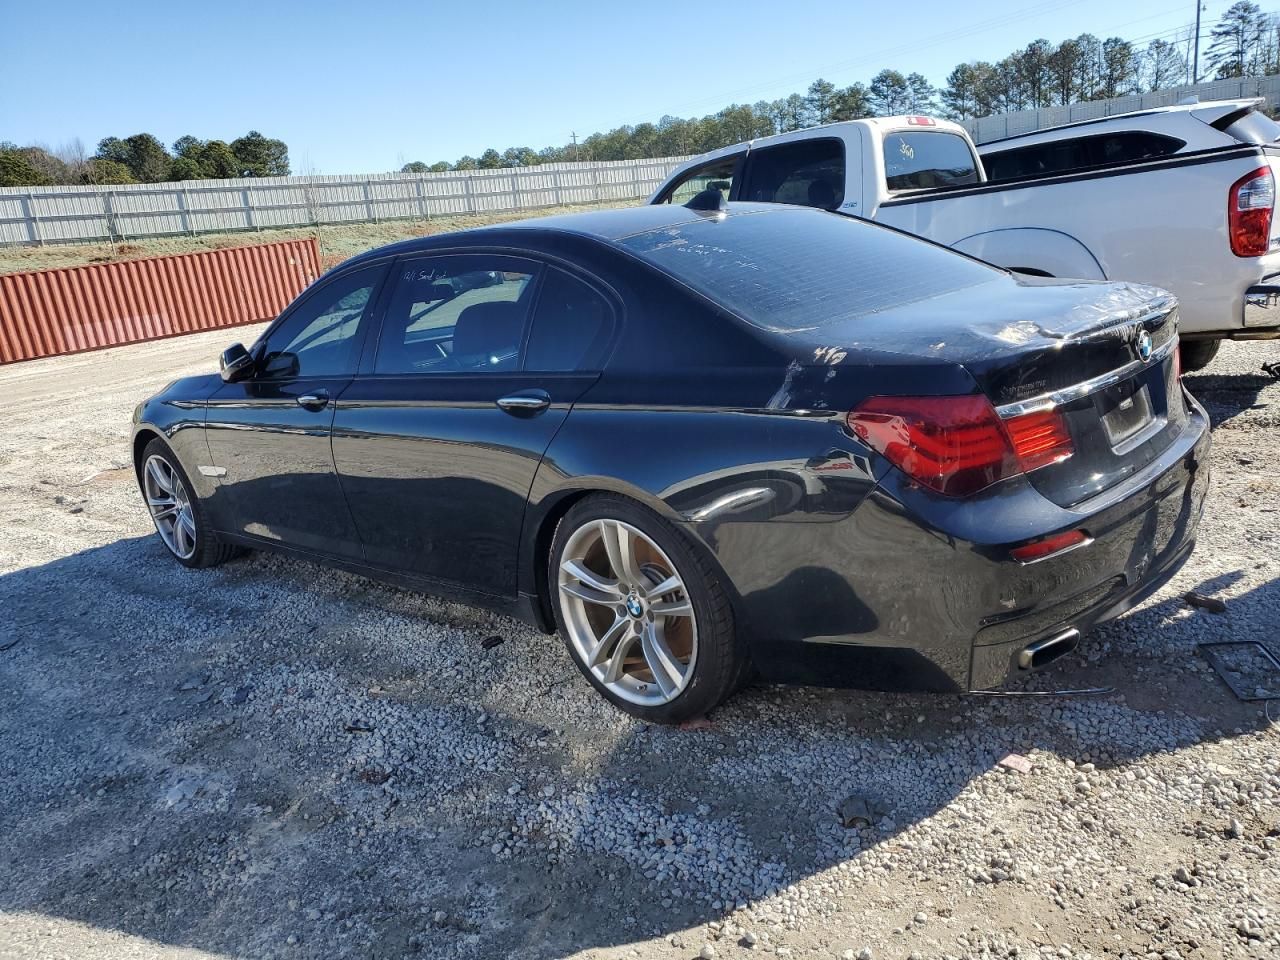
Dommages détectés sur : malle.
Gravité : mineur